Crossing the inner German border

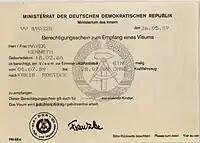
A visa to enter the GDR, July 1988

West and East Germans were treated very differently when entering or leaving East Germany. West Germans were able to cross the border relatively freely to visit relatives, though they had to go through numerous bureaucratic formalities imposed by the East German government. These included applying in advance for permission, registering with the local police on arrival, remaining within a specified area for a specified period and obtaining an exit visa from the police on departure.